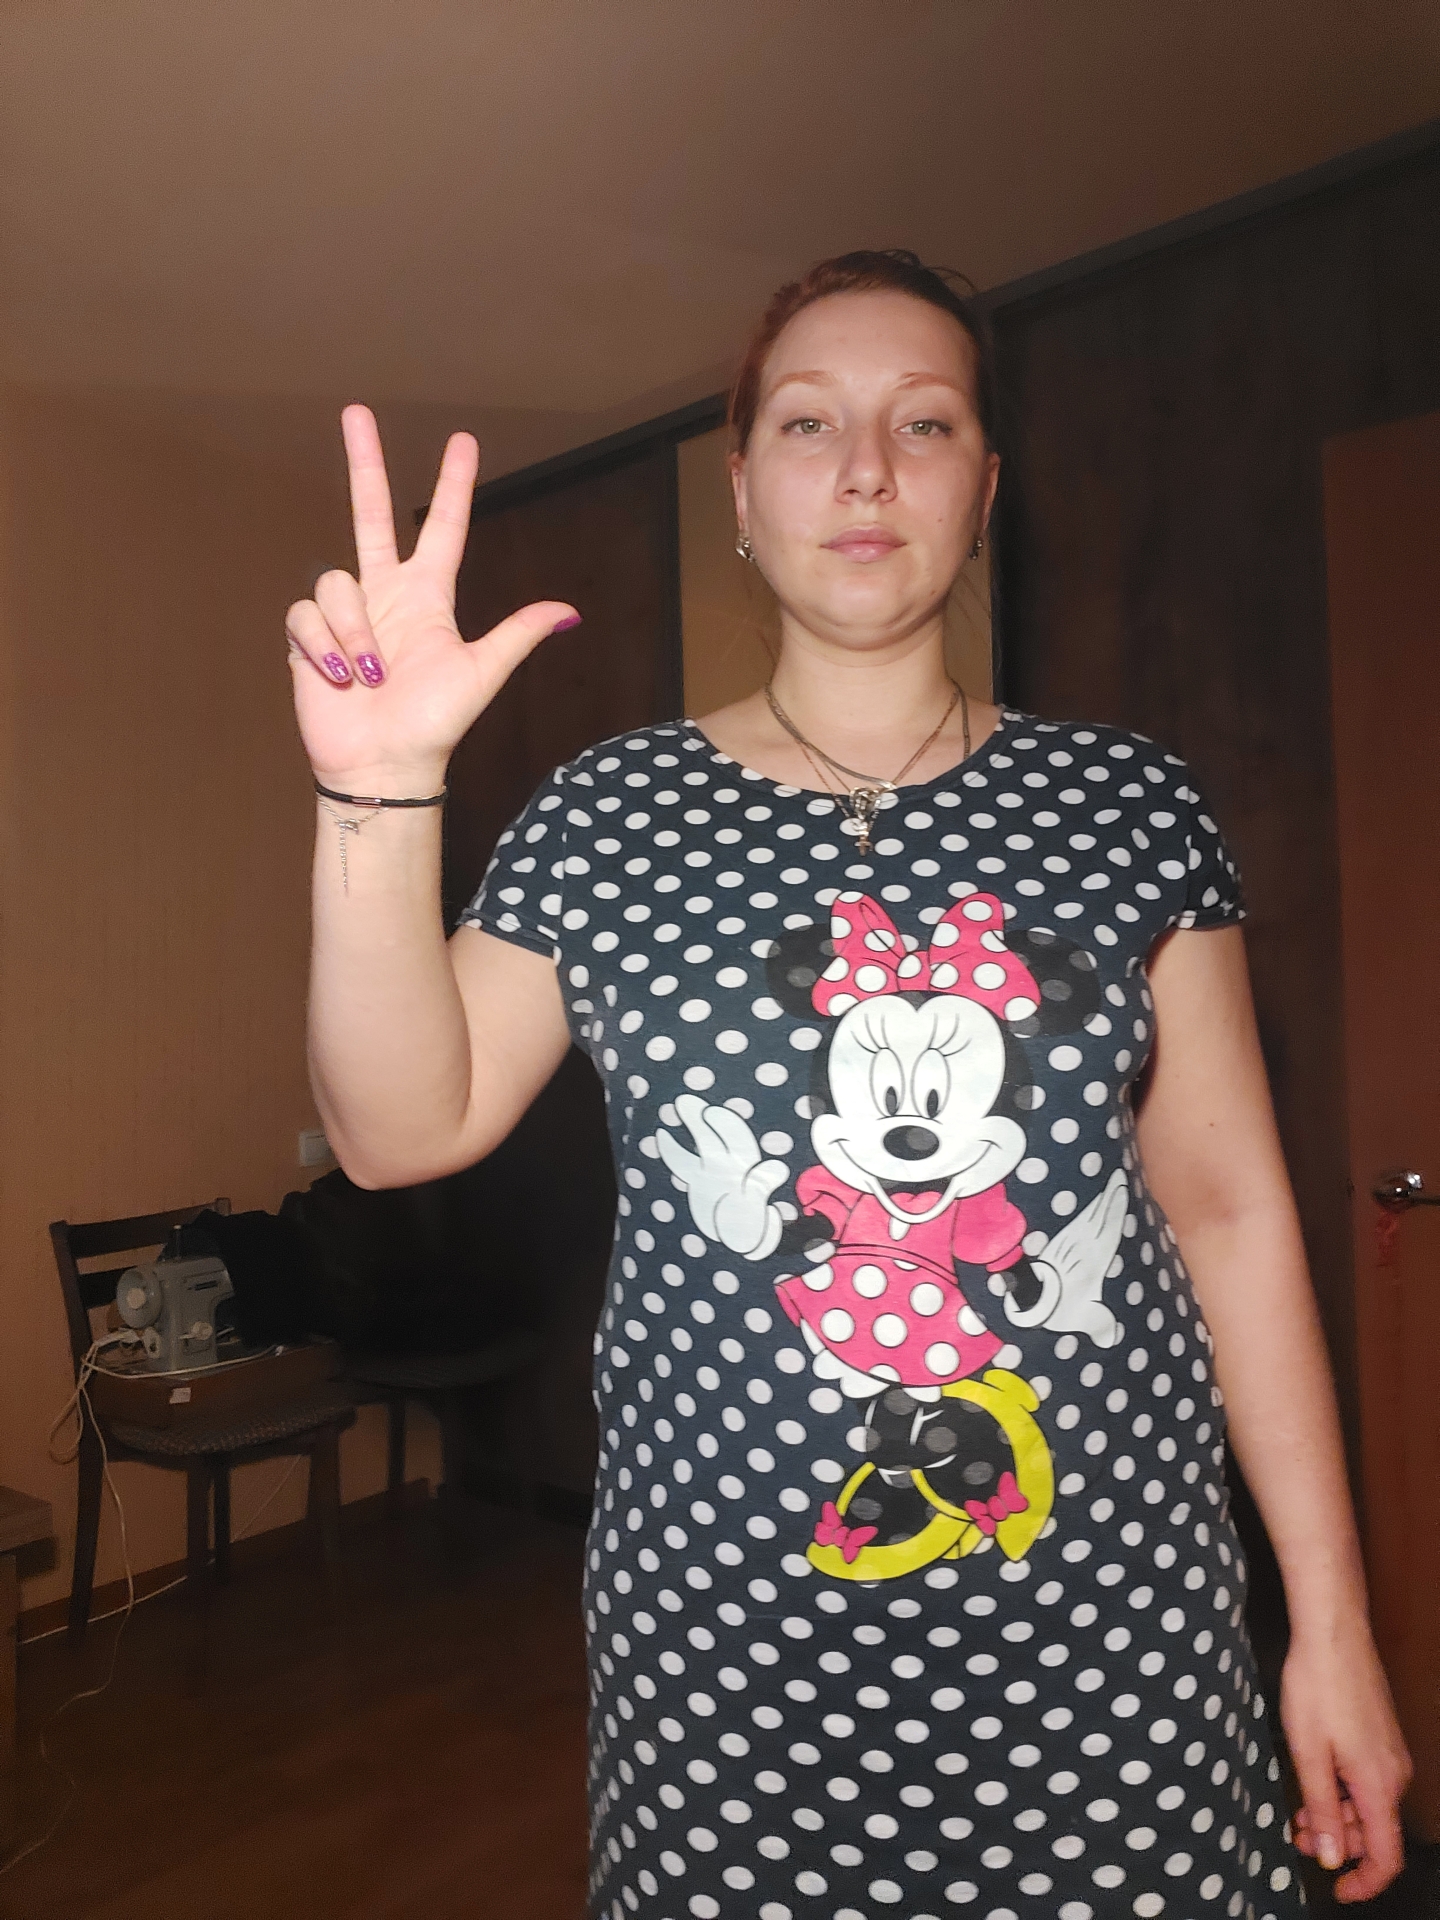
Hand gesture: three2